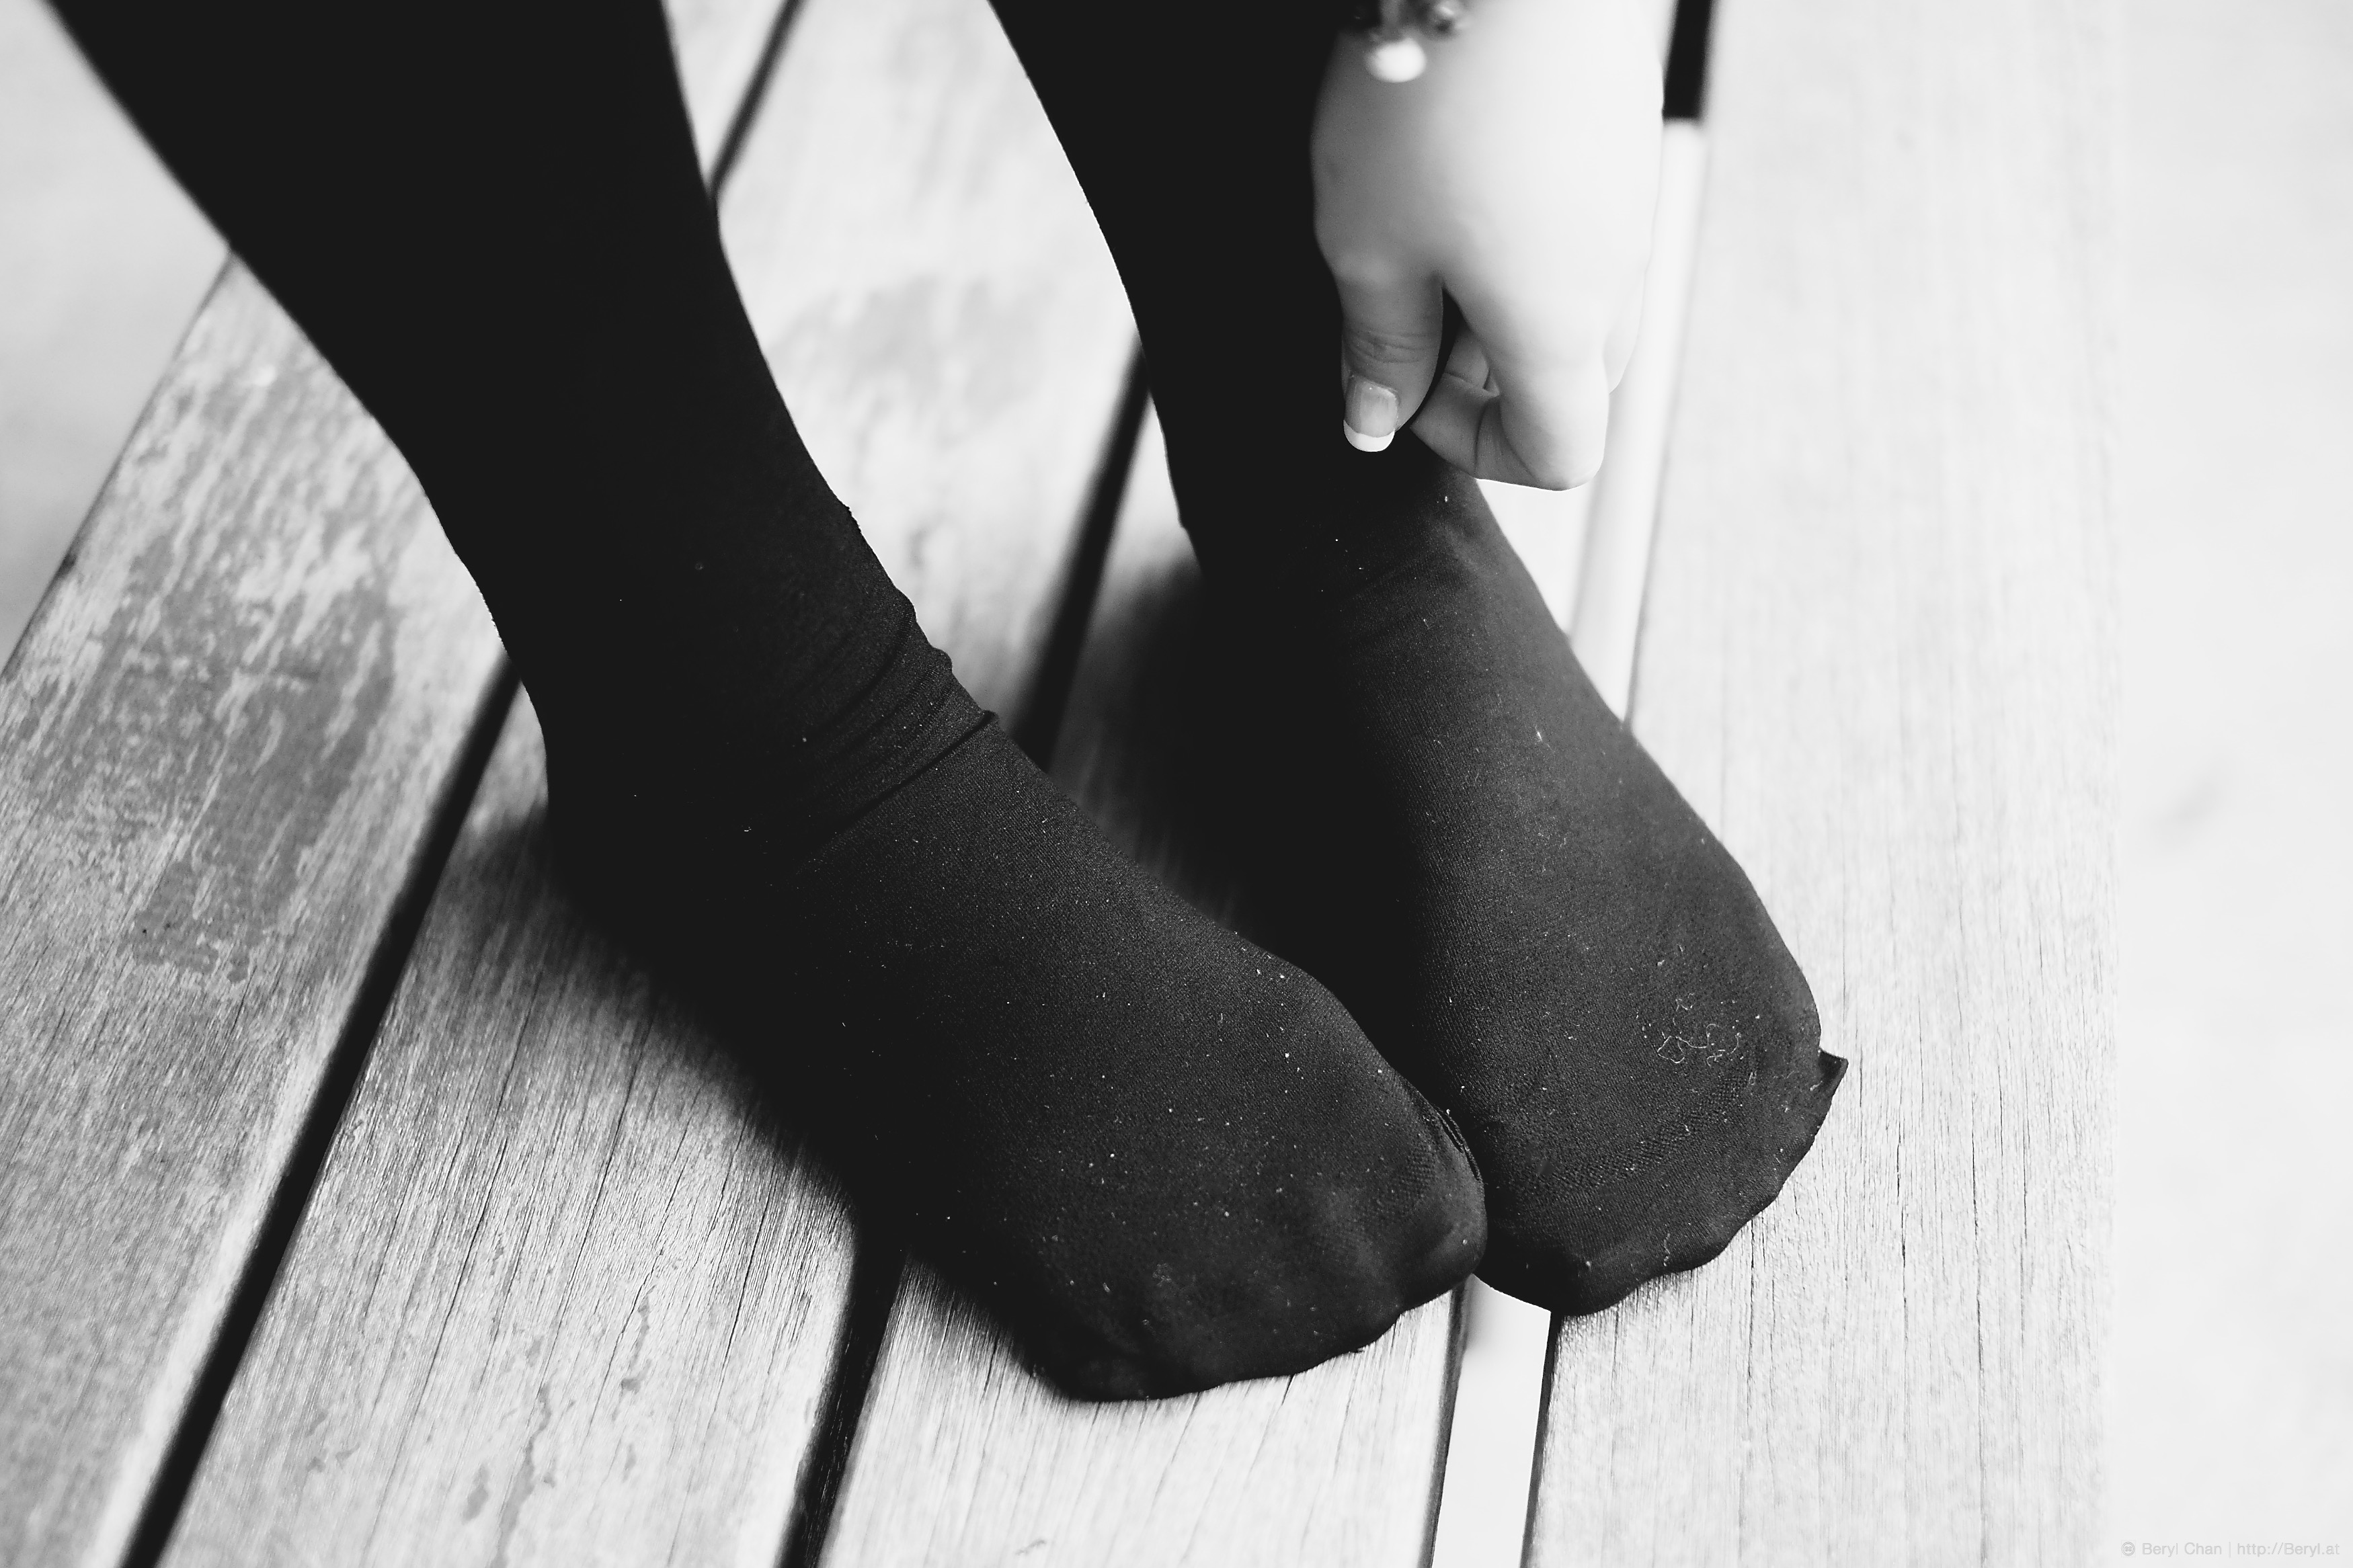
hand, sharp, black and white, girl, white, photography, feet, cute, fujifilm, leg, model, finger, dirt, foot, sitting, dirty, fashion, black, monochrome, closeup, arm, human body, bw, blackandwhite, toes, dress, 35mm, footwear, tiny, photograph, beauty, socks, tights, kneesocks, pantyhose, longsocks, shape, sock, xf35mmf14r, xpro1, cover, interaction, photo shoot, sense, monochrome photography, human positions, high heeled footwear